Binghamton, New York

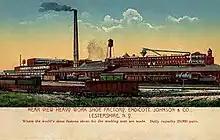
Endicott Johnson factory

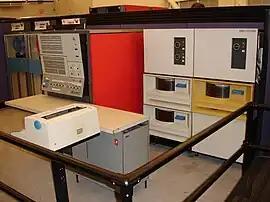
The IBM System/360 computer, built in the Binghamton area

Binghamton is divided into seven neighborhoods. Downtown Binghamton, also known as Center City, is home to most of the city's largest buildings and government services. Located at the northeast corner of the river confluence and increasingly populated by college students, it supports a flourishing arts scene. The North Side is across the Norfolk Southern rail tracks from downtown, along the Chenango River. The North Side is a light commercial and working-class residential area of the city, with Chenango Street serving as its major artery. The East Side lies east of the Brandywine Highway, along the north bank of the Susquehanna River. The neighborhood is largely residential with commercial corridors along Robinson and Court streets, and it has pockets of industrial development along its borders.